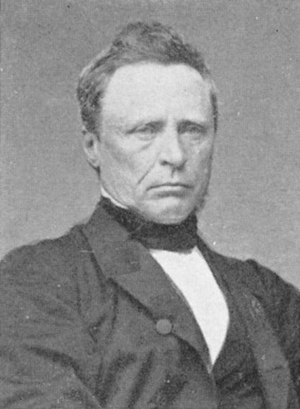
Niels Petersen Vogt
Niels Petersen Vogt var en norsk statsråd, brodersøn af Jørgen Herman Vogt, far til publicisten Nils Vogt og diplomaten Benjamin Vogt.